Caux Palace Hotel

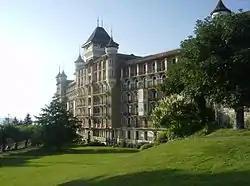

The Caux Palace Hotel is a former palace hotel located in the village of Caux, in the city of Montreux in the Vaud canton, in Switzerland.